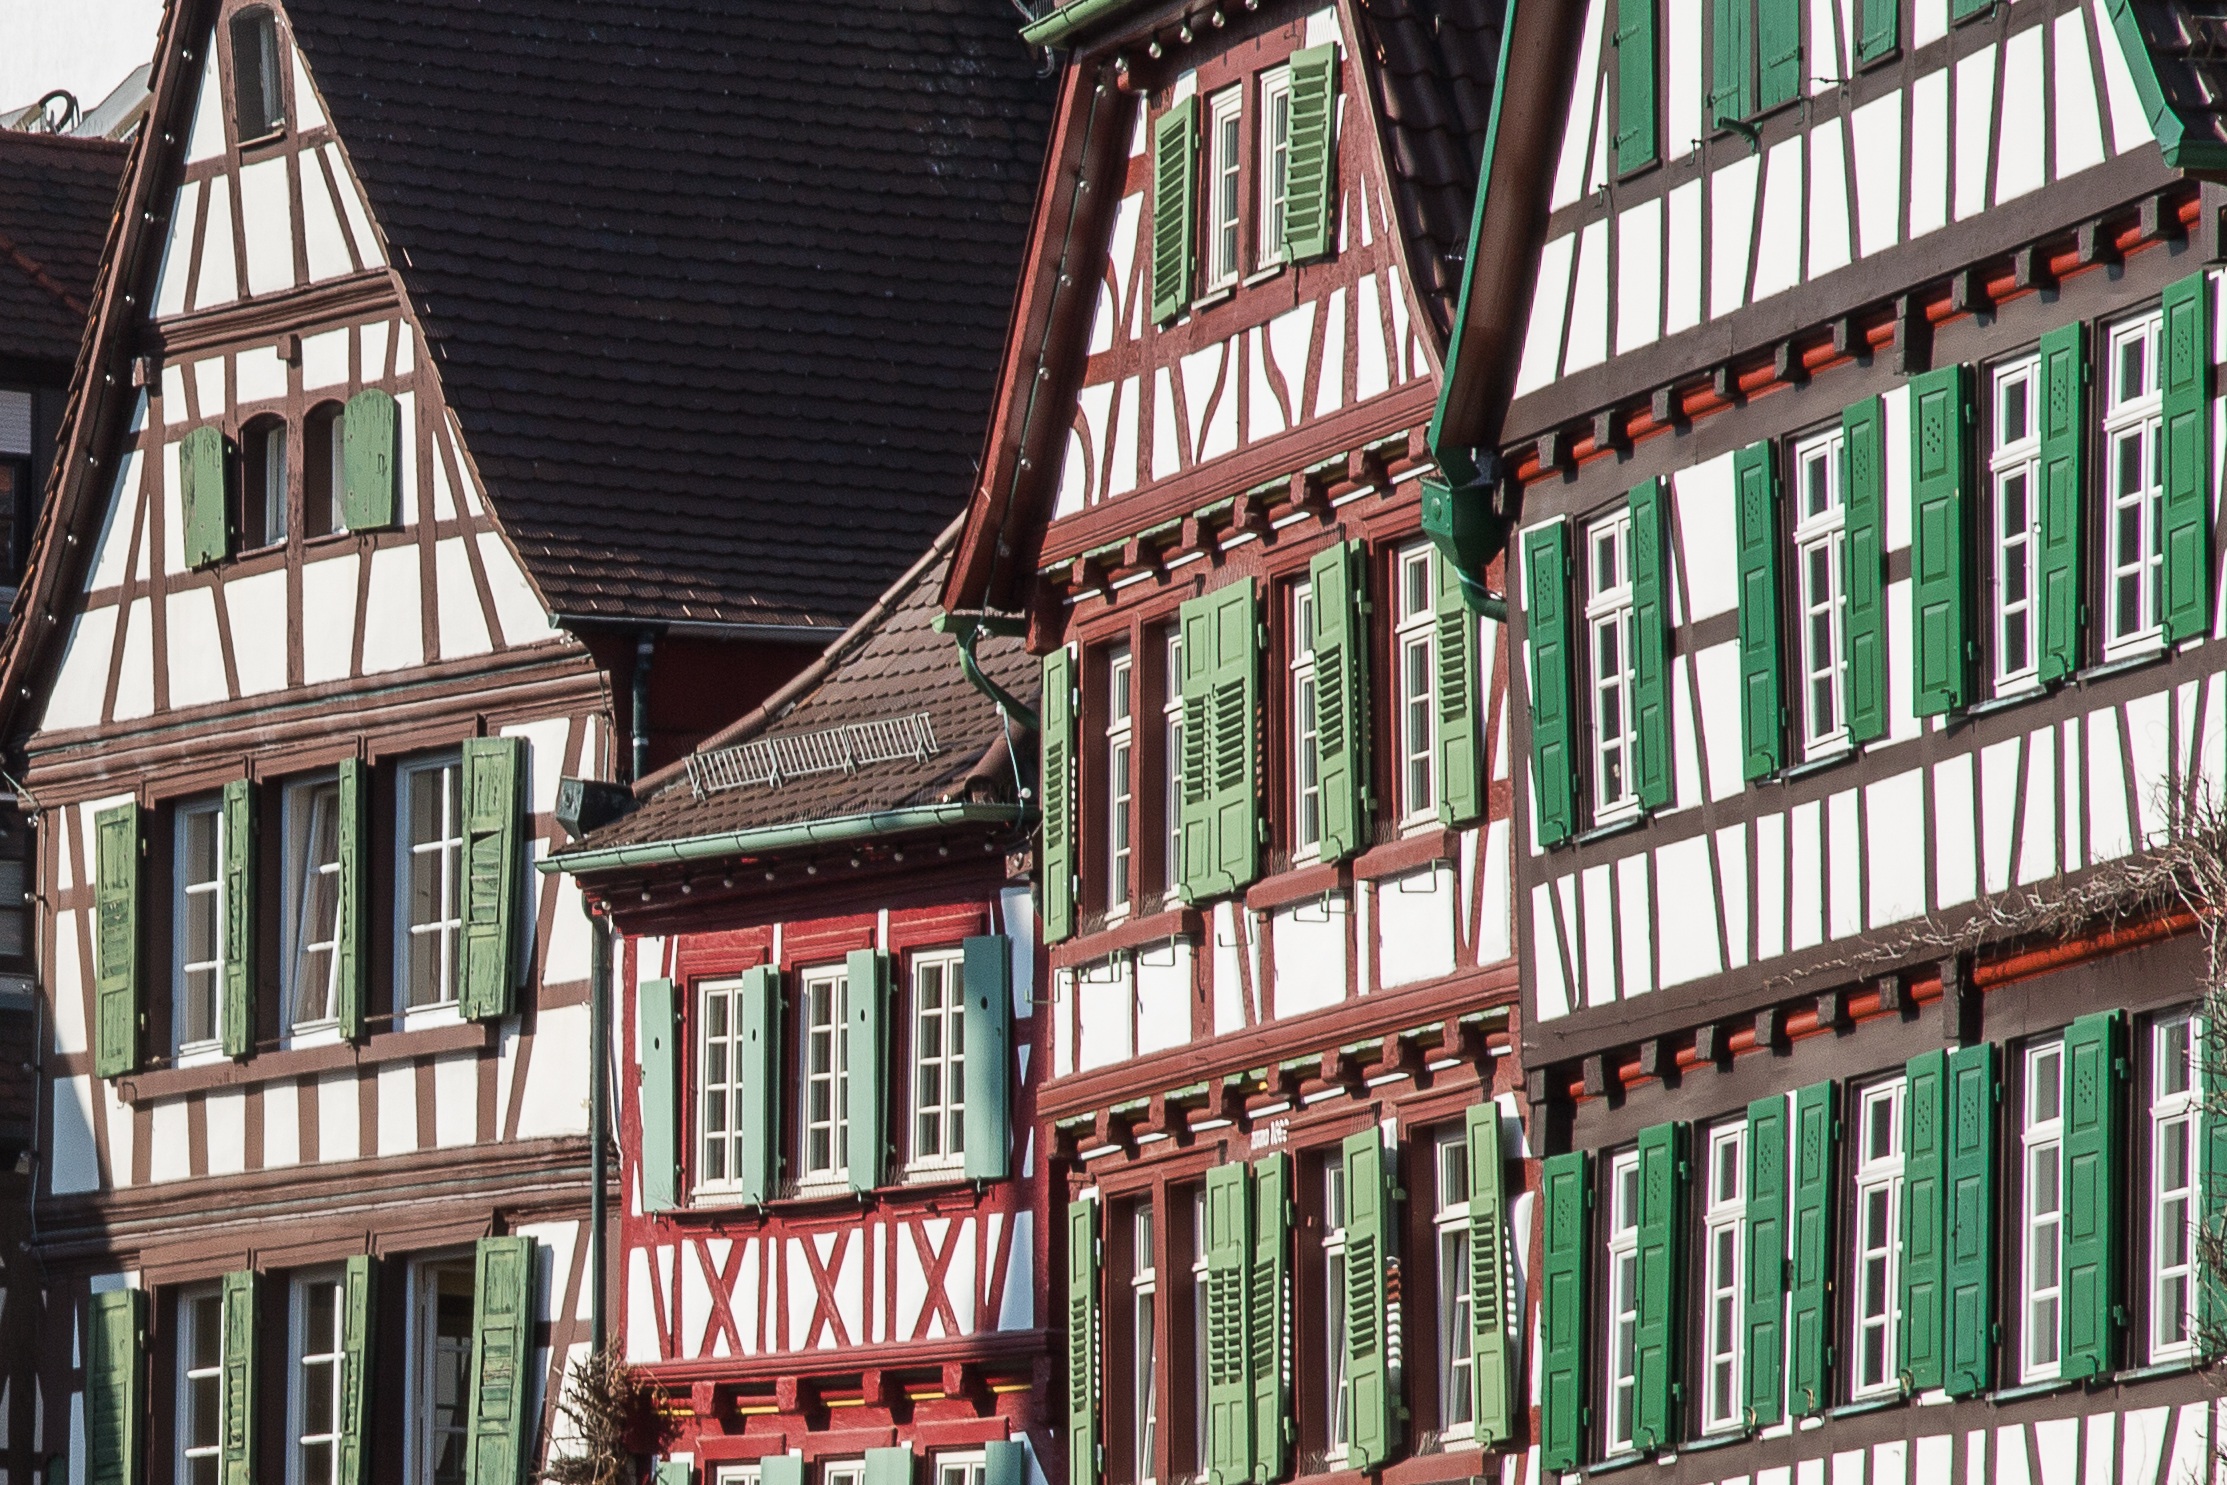
architecture, house, window, town, building, city, home, cityscape, downtown, landmark, facade, middle ages, neighbourhood, truss, urban area, human settlement, bretten